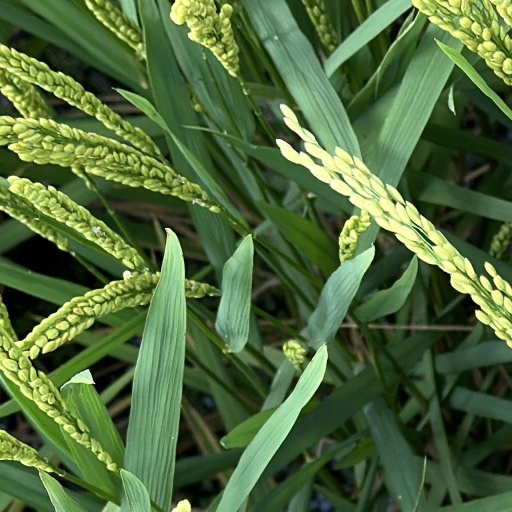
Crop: rice